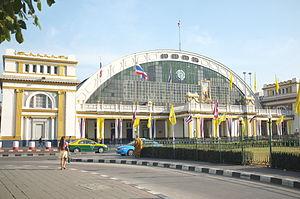
Façade de la Gare Hua Lamphong à Bangkok, Thaïlande
La gare de Hua Lamphong, est la gare ferroviaire principale de Bangkok, capitale de la Thaïlande. Elle est située dans le centre de la ville, dans le quartier de Pathum Wan. Elle est contrôlée par les chemins de fer d'État de Thaïlande.